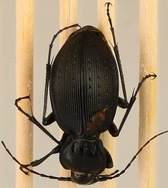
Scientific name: Carabus goryi
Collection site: Great Smoky Mountains National Park NEON (GRSM), plot GRSM_012